Thorsten Pech

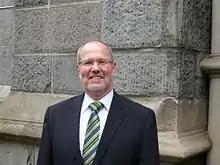
Thorsten Pech in front of the Elberfeld Cemetery

Born in Wuppertal, Pech studied Protestant church music at the Robert Schumann Hochschule Düsseldorf from 1976 to 1980 with Hanns-Alfons Siegel (organ), Alberte Brun (piano), Hartmut Schmidt (choir direction). After his postgraduate studies in organ and participation in various master classes (among others Daniel Roth, Anton Heiller) he passed his final examination in 1983 with Hans-Dieter Möller. Pech completed his conducting studies in Vienna with Julius Kalmar in 1985 with a diploma.